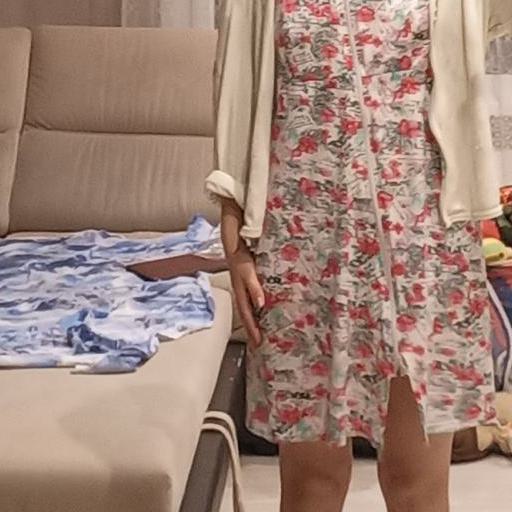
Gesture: no_gesture